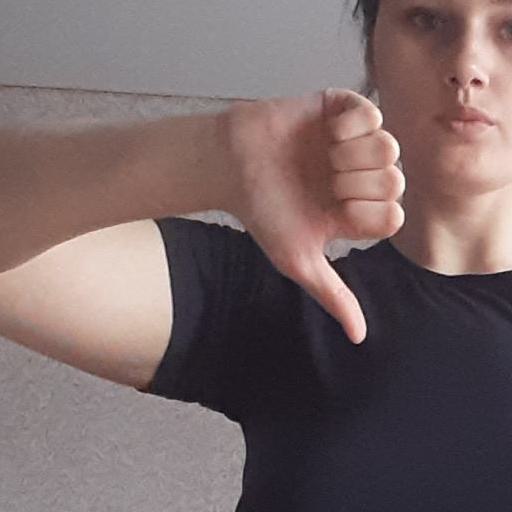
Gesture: dislike